Euphorbia damarana

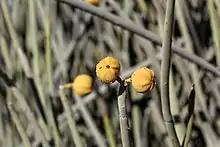
"Euphorbia damarana" - MHNT

Euphorbia damarana also known as Damara milk-bush and locally as melkbos is a species of flowering plant native to Namibia.